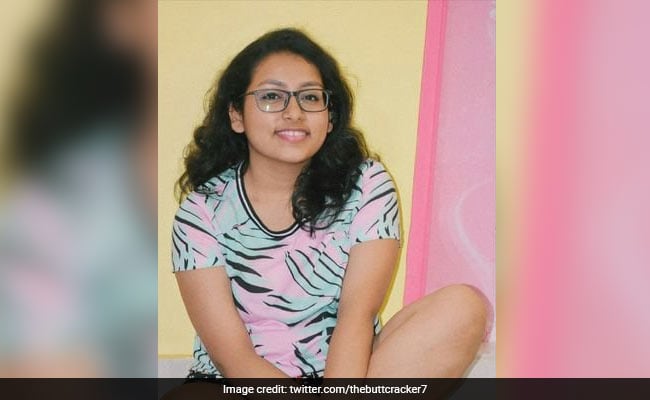
Gender: women